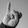
ASL letter: I